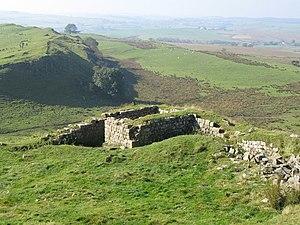
Cet article porte sur les forts et autres structures du mur d'Hadrien, système de fortifications fait de pierre et de terre et édifié de 122 à environ 128 dans l'ancienne province romaine de Bretagne, aujourd'hui en Cumbria et Northumberland dans le nord de l'Angleterre.